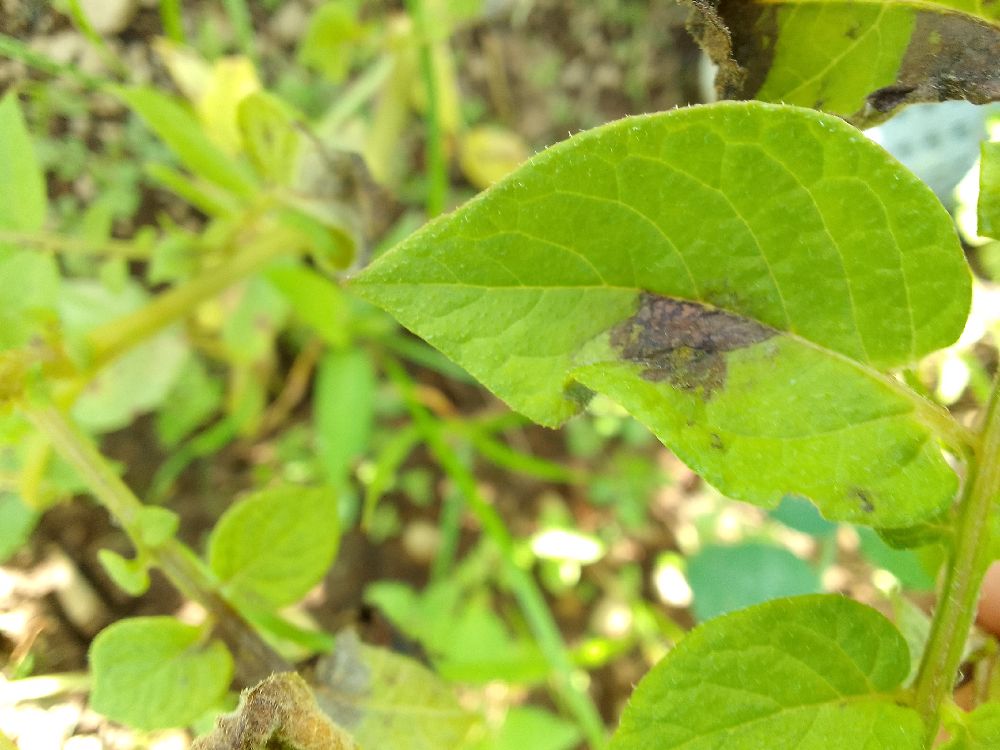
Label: Late blight